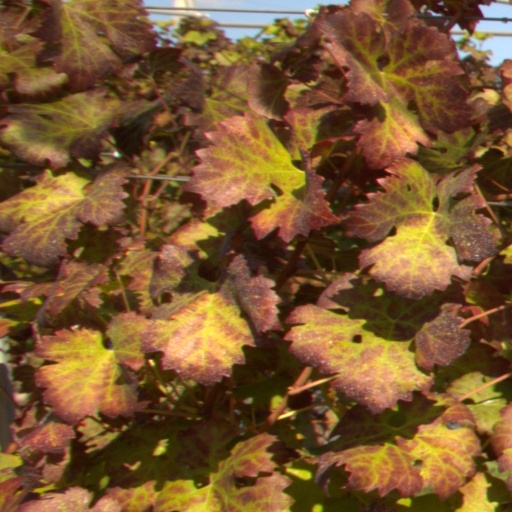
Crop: grape